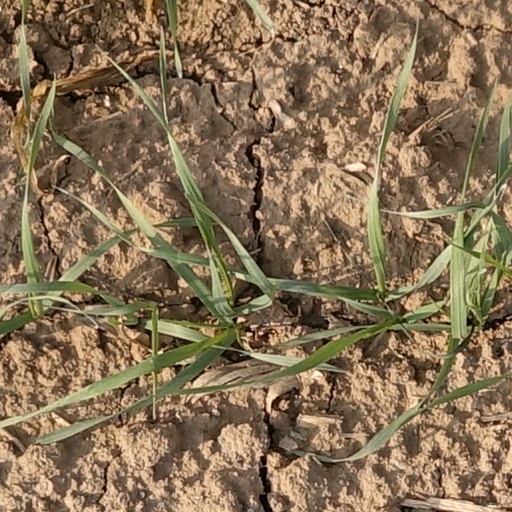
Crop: wheat